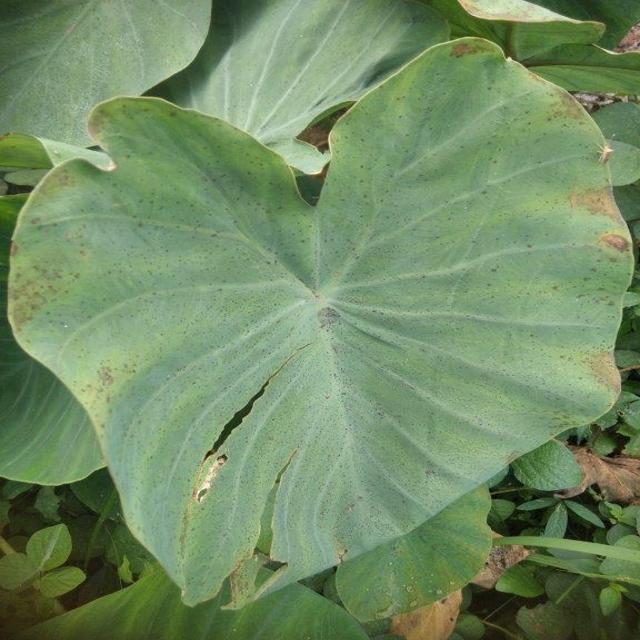
Label: Early_Blight